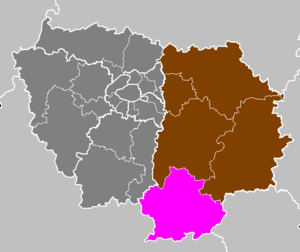
L'arrondissement de Fontainebleau est une division administrative française, située dans le département de Seine-et-Marne et la région Île-de-France.